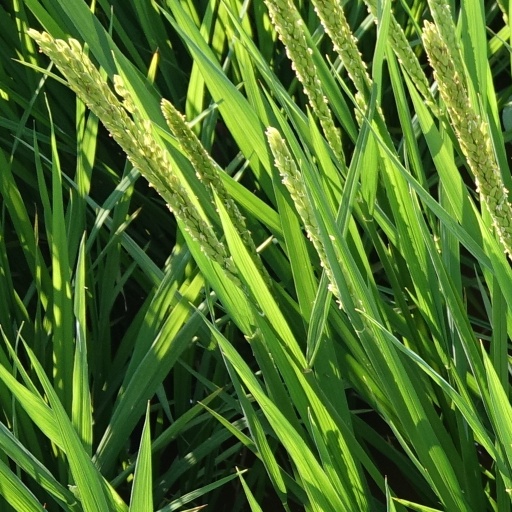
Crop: rice